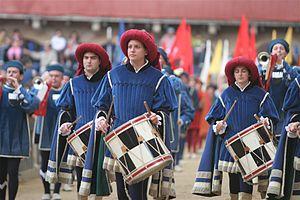
Le Balestro del Girifalco, est une reconstitution historique médiévale majeure en Toscane. Elle se déroule à Massa Marittima.
Le Palio de Sienne est le plus connu des Palii italiens. C'est une course de chevaux, qui se tient deux fois par an dans la ville de Sienne, sur la Piazza del Campo, place centrale. Chaque couple cavalier/cheval représente un des dix-sept contrade de la ville. Une grande parade précède la course qui attire des spectateurs du monde entier.